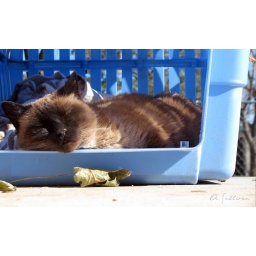
Missy decided to take a nap in the dogs kennel. Sweet dreams baby girl